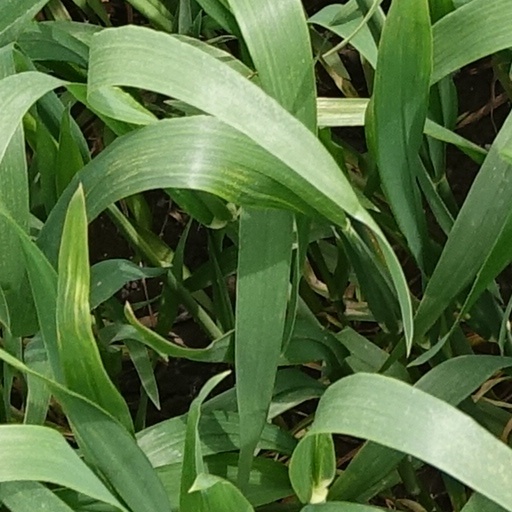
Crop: wheat